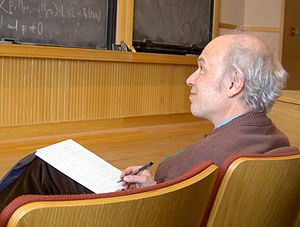
Fieldsmedaljen / Fieldsmedaljevindere
Fieldsmedaljen er en pris, som gives til to, tre eller fire matematikere, der ikke er ældre end 40 år, på den Internationale Matematiske Unions internationale kongres, som afholdes hvert fjerde år. Fieldsmedaljen bliver af mange regnet for den bedste pris en matematiker kan modtage.